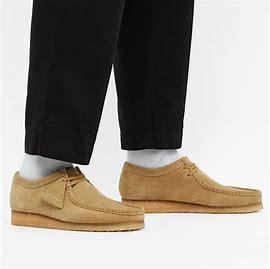
Brand: Clarks
Model: Originals Clarks Originals Wallabee